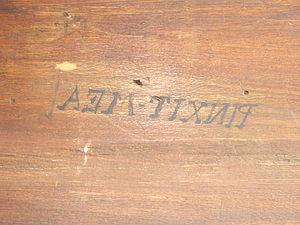
Le Portrait de Lucanie est un tableau découvert en 2008 en Basilicate et représentant un homme âgé et barbu. L'origine et l'identité de cette œuvre sont actuellement débattues. Quelques spécialistes estiment qu'il pourrait s'agir d'un autoportrait de Léonard de Vinci, mais aucun expert de renom ne l'a reconnu comme tel.